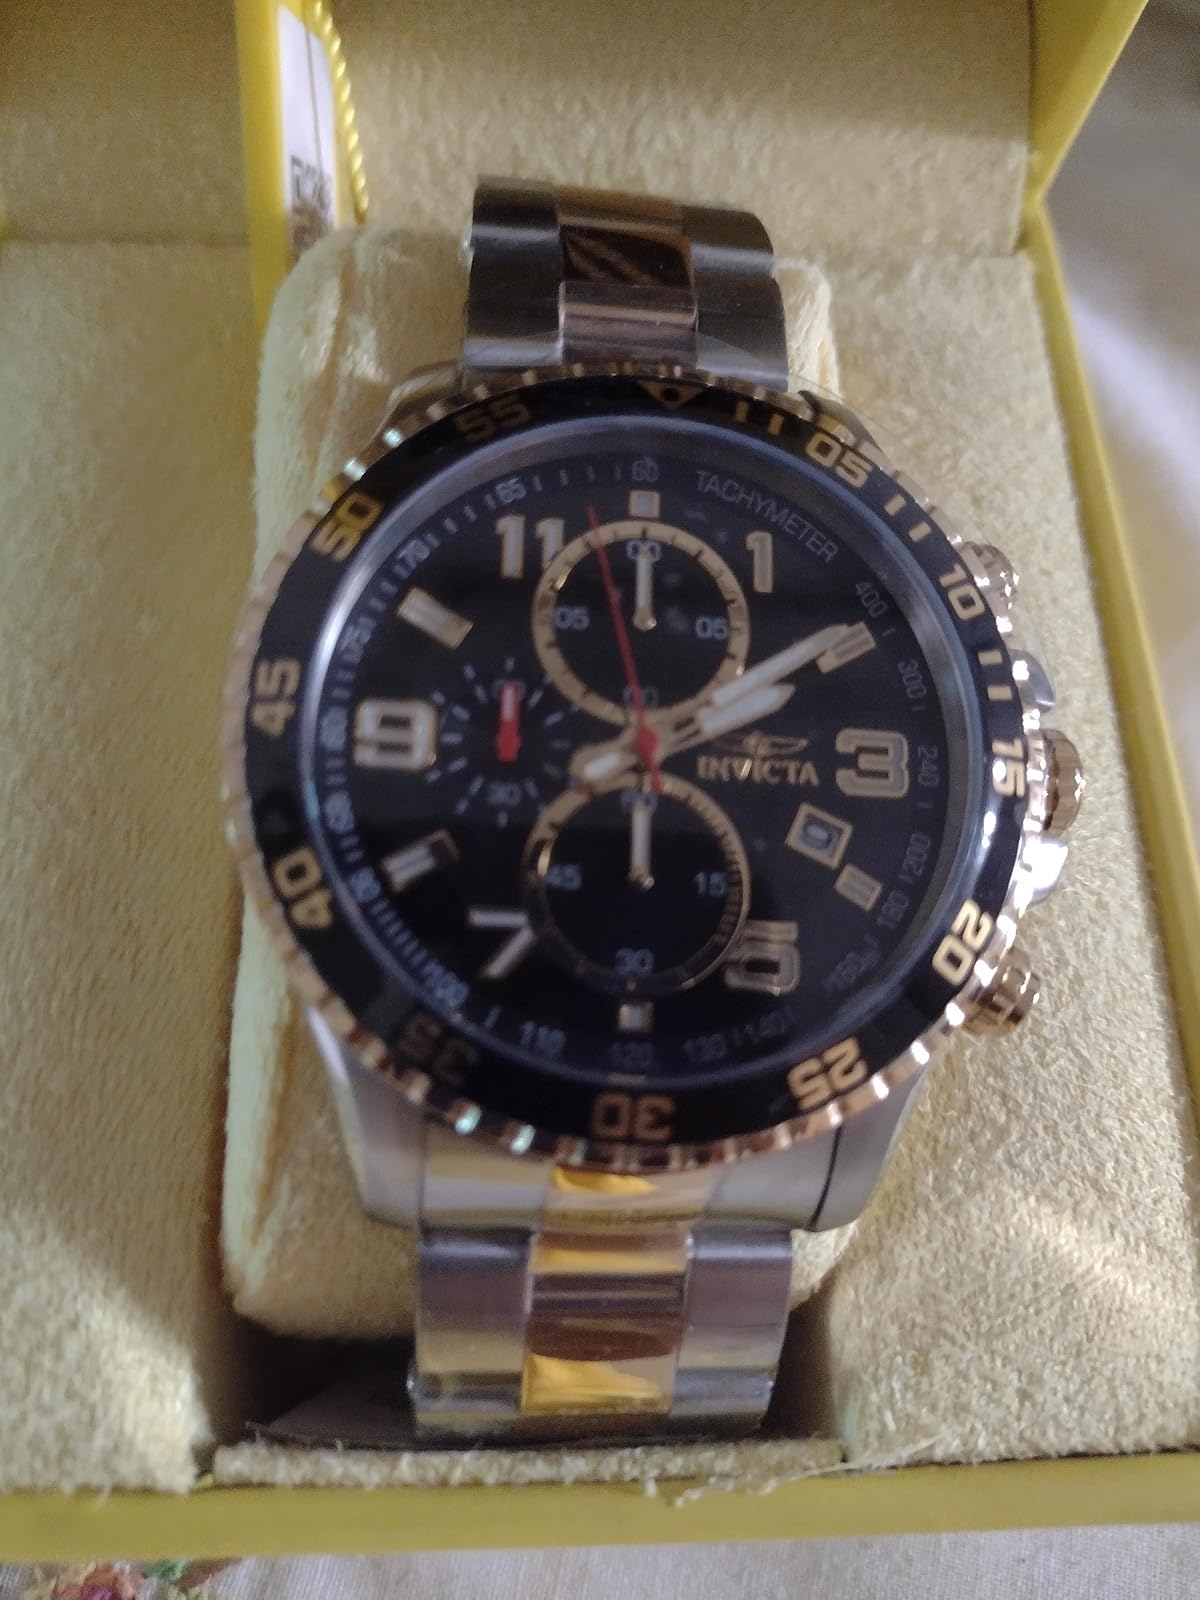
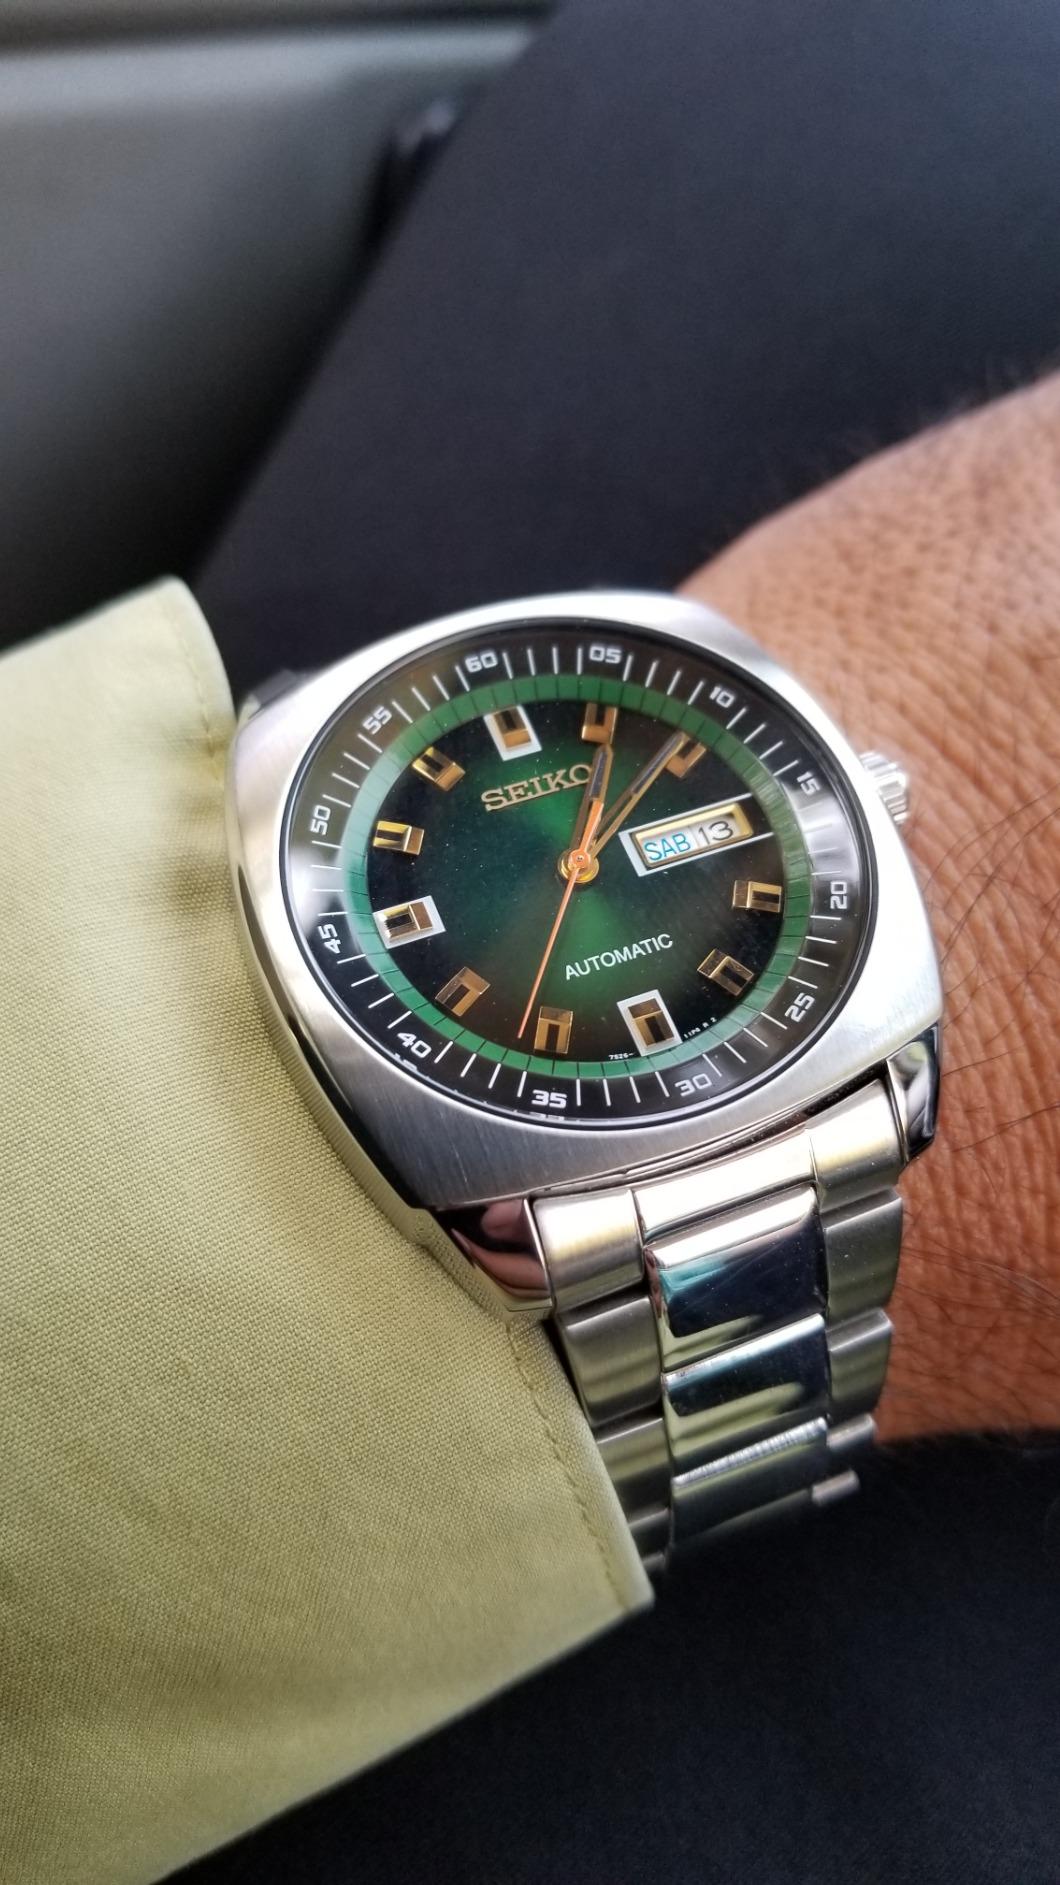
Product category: accessories_watch
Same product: no